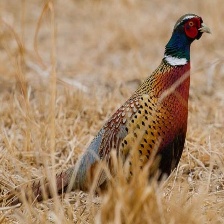
Species: RING-NECKED PHEASANT
Scientific name: PHASIANUS COLCHICUS